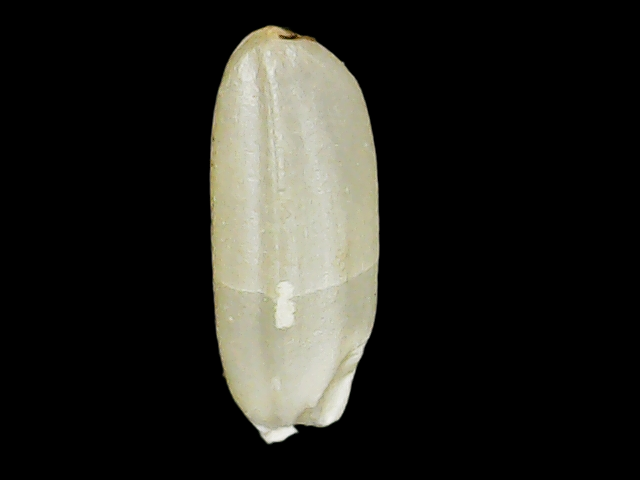
Rice variety: Binadhan23